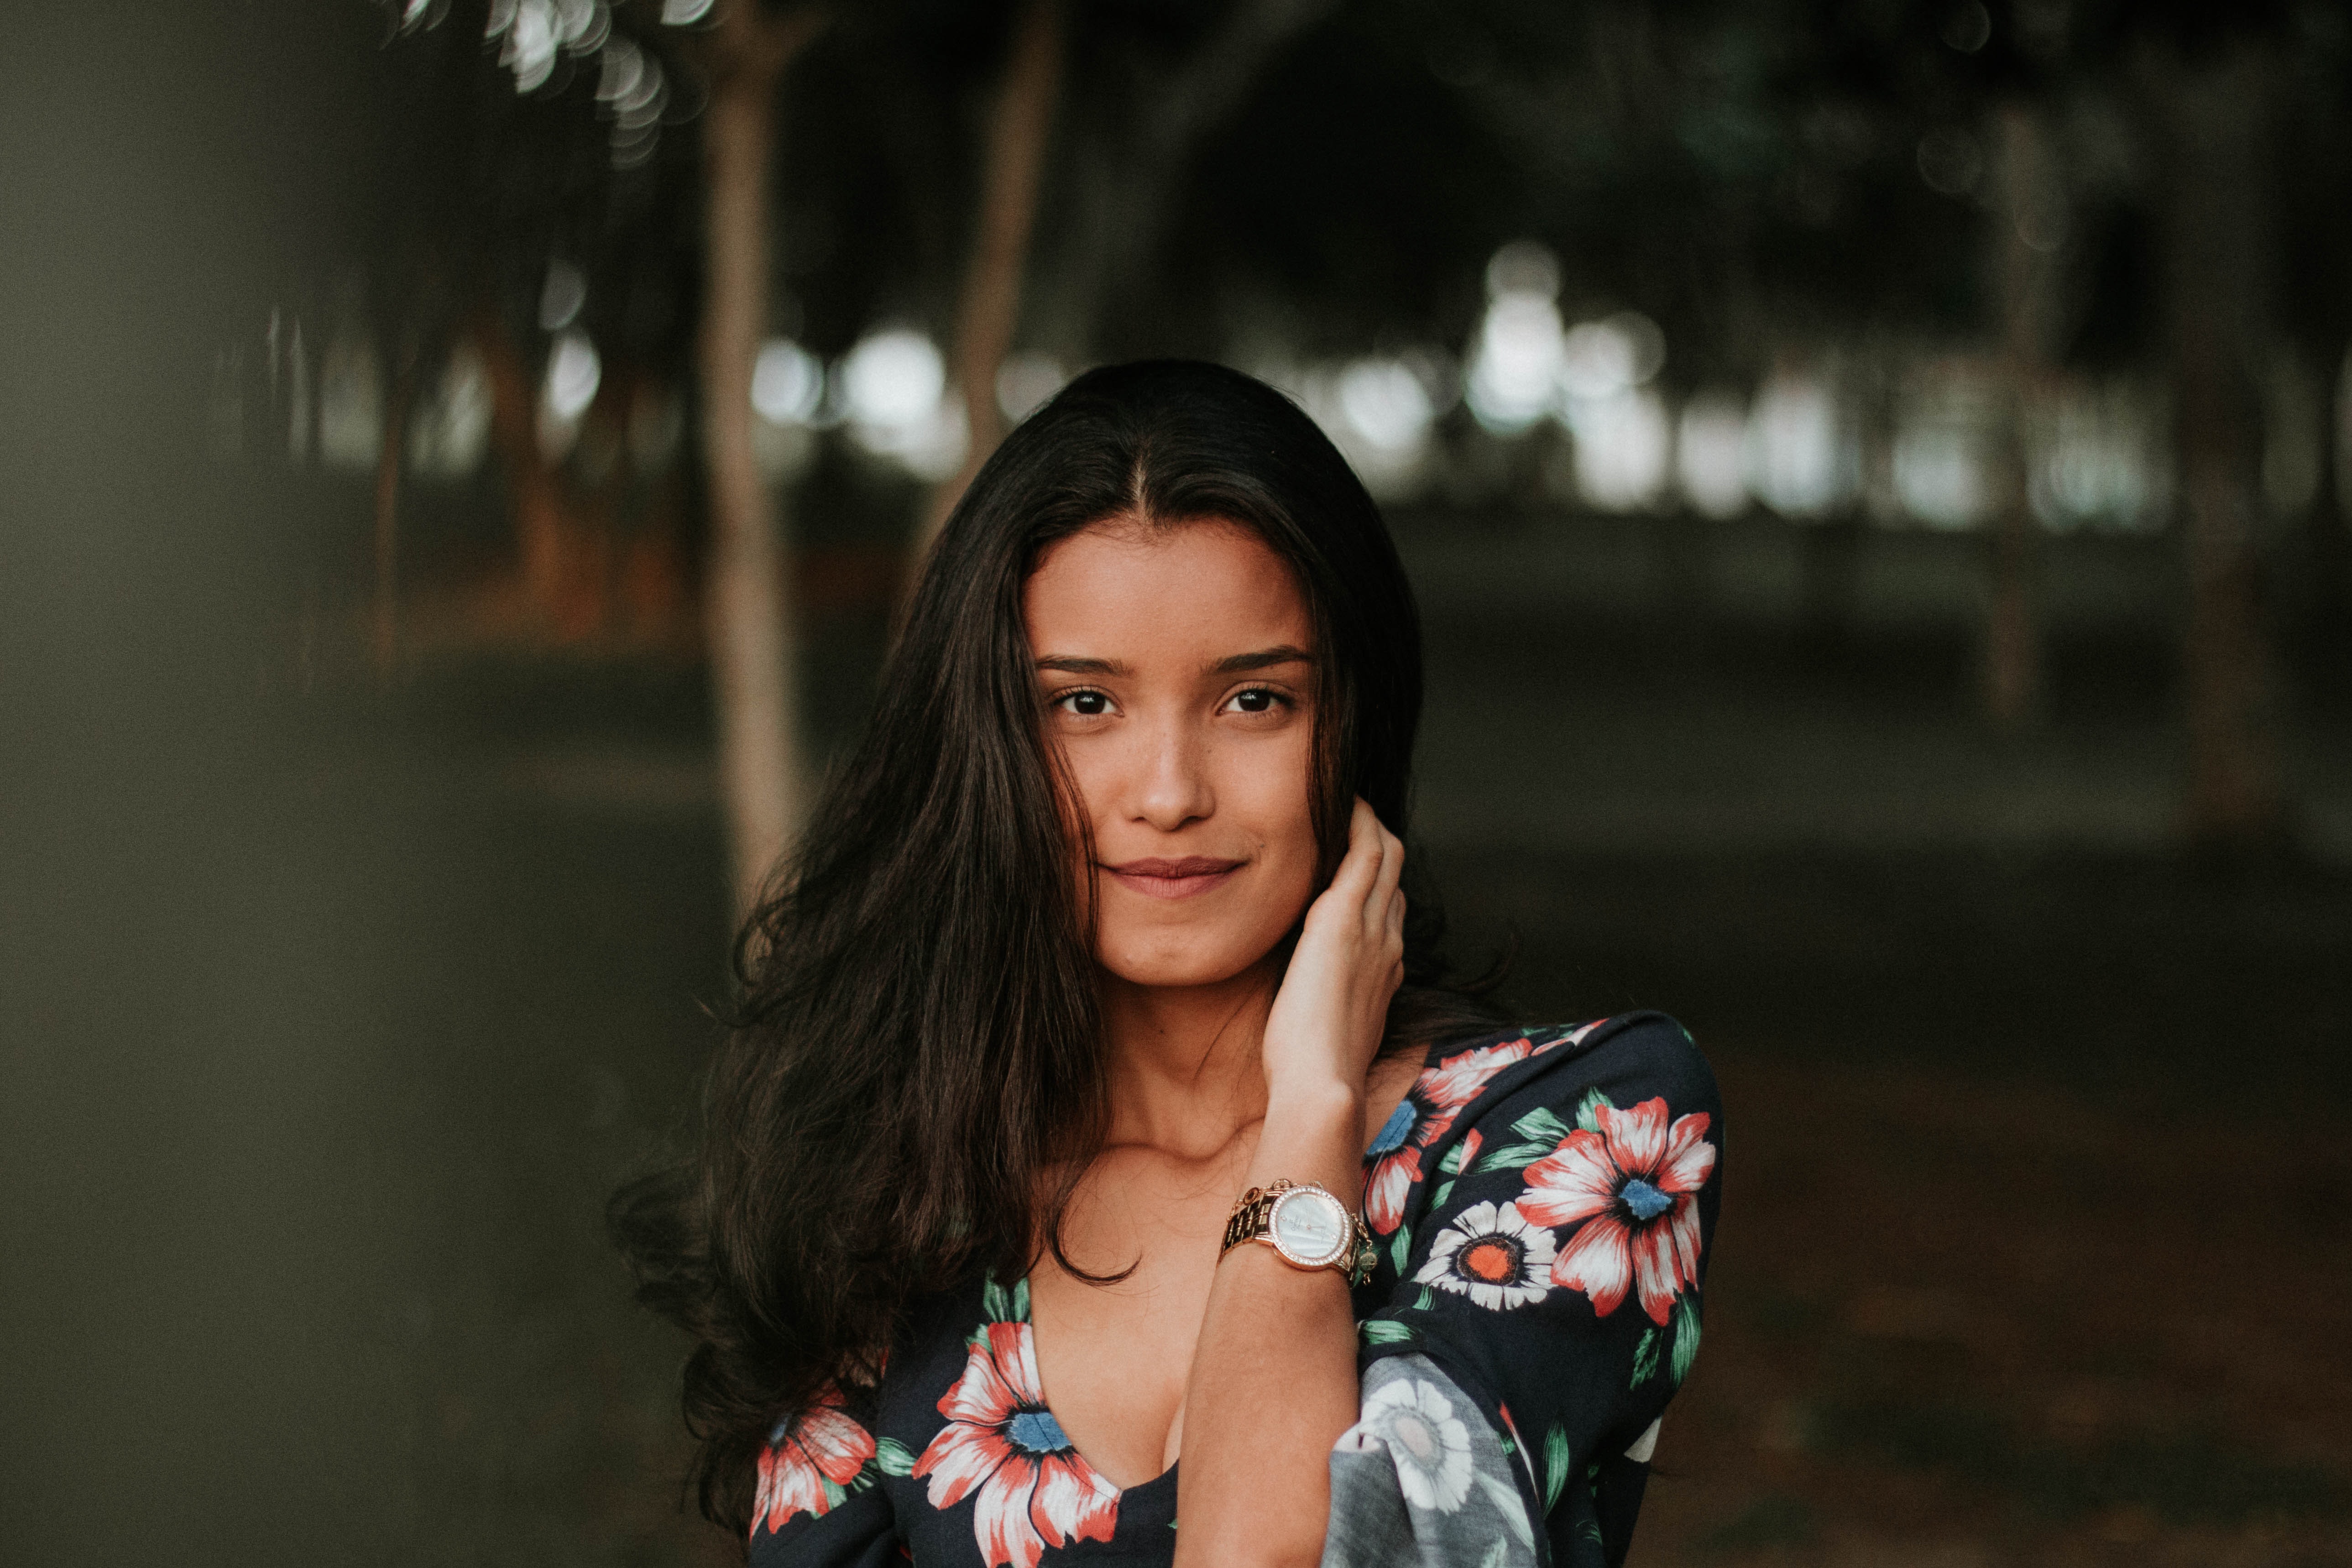
face, hair, lip, beauty, skin, blue, head, shoulder, model, fashion, black hair, eye, hairstyle, brown hair, photography, long hair, smile, summer, photo shoot, human, dress, street fashion, cool, flash photography, hand, sunlight, portrait photography, muscle, bikini, vacation, fashion accessory, human leg, night, style, street, t shirt